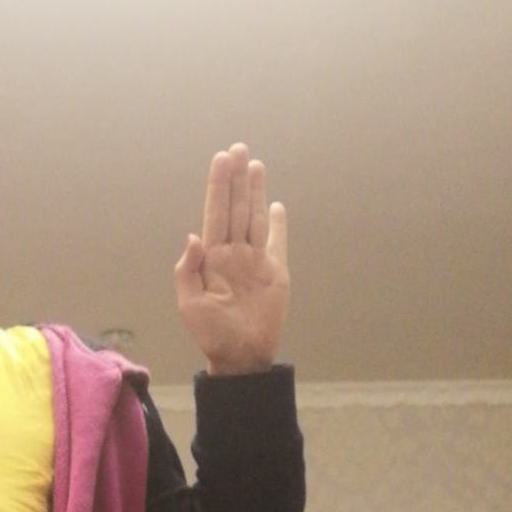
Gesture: stop